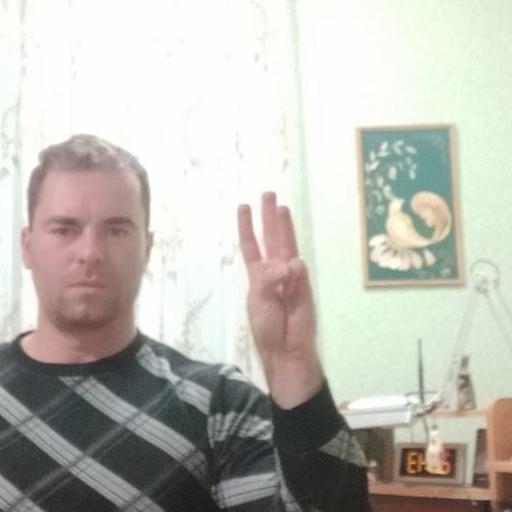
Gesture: three